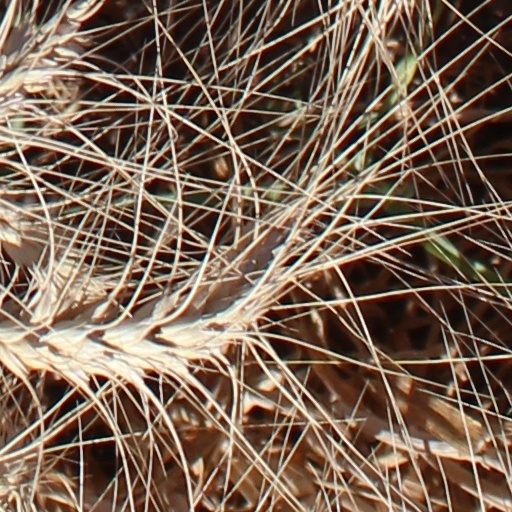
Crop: wheat